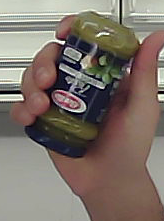
Product: barilla_pesto